Parris Glendening

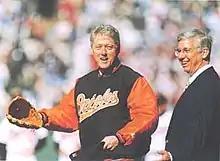
Glendening with President Bill Clinton at Oriole Park in April 1996

Glendening's early administration was marked by higher education investment, environmental protection, tax reform and economic development. From 1994 to 1998, he cut or lowered more than 50 Maryland taxes, including the state personal income tax. By the end of his first term, Maryland's national rank in job creation had moved from 43rd to 14th. Glendening's job creation efforts focused mainly on biotechnology. Seeking to make Maryland a world leader in this area, Glendening successfully recruited companies such as Human Genome Sciences, Gallow Lab, and Qiagen to Maryland. As of June 2014, Maryland was home to the second-largest biotech cluster per capita in the U.S.